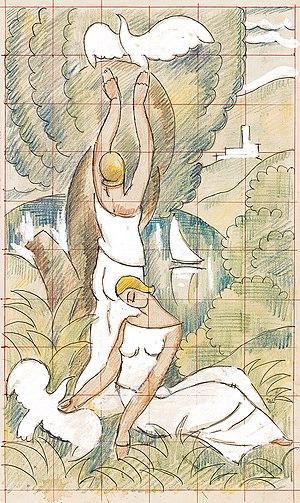
dessin panneau décoratif avec mise au carreau
René Crevel est un décorateur, architecte et peintre français né le 23 février 1892 à Rouen et mort le 2 décembre 1971 à Villeneuve-Loubet.